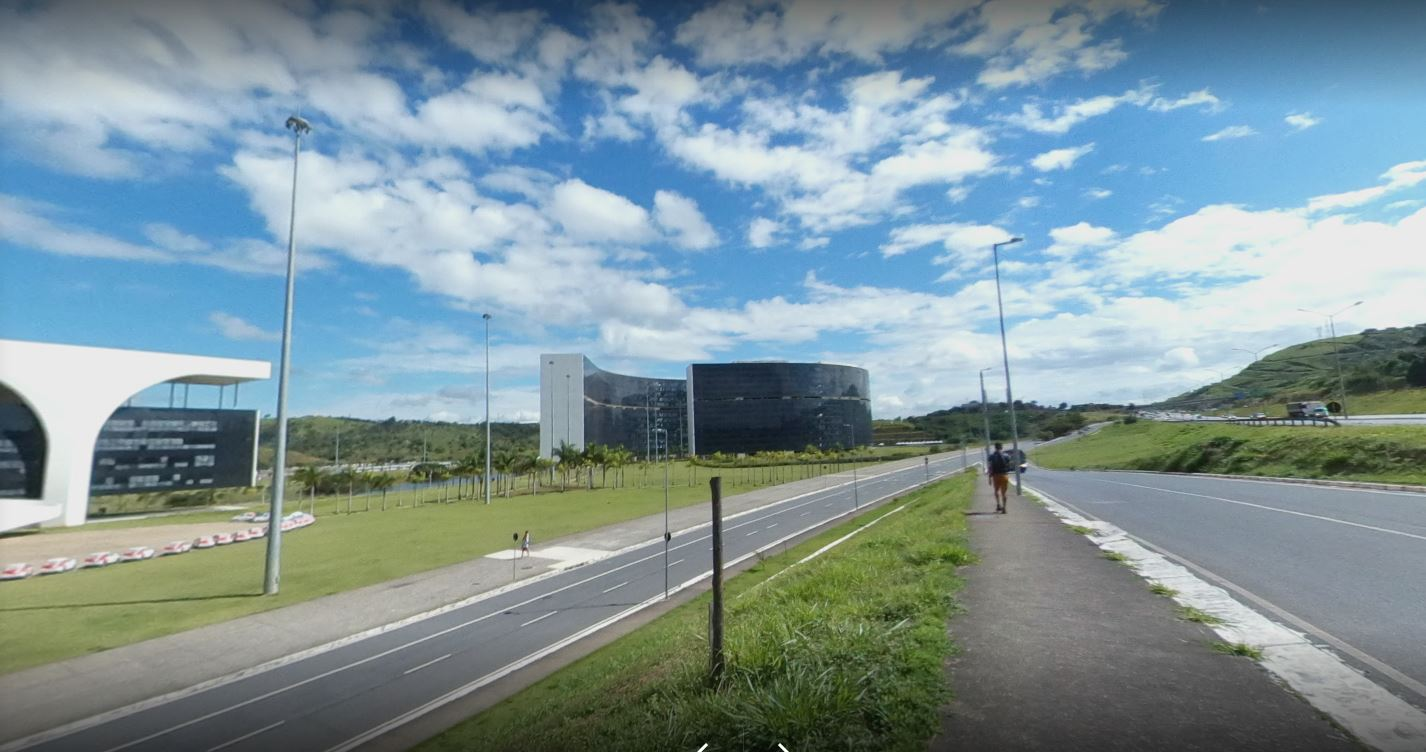
Fire: no
Smoke: no